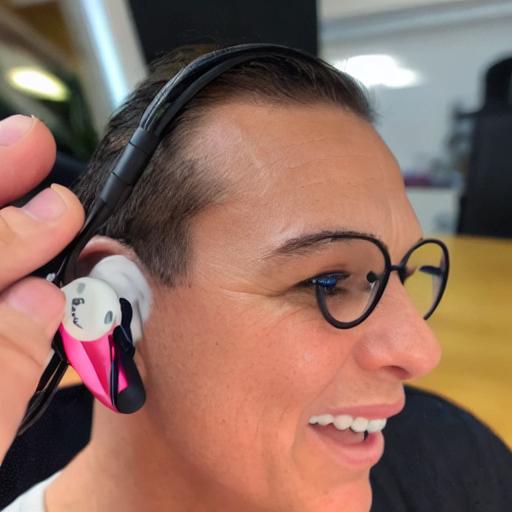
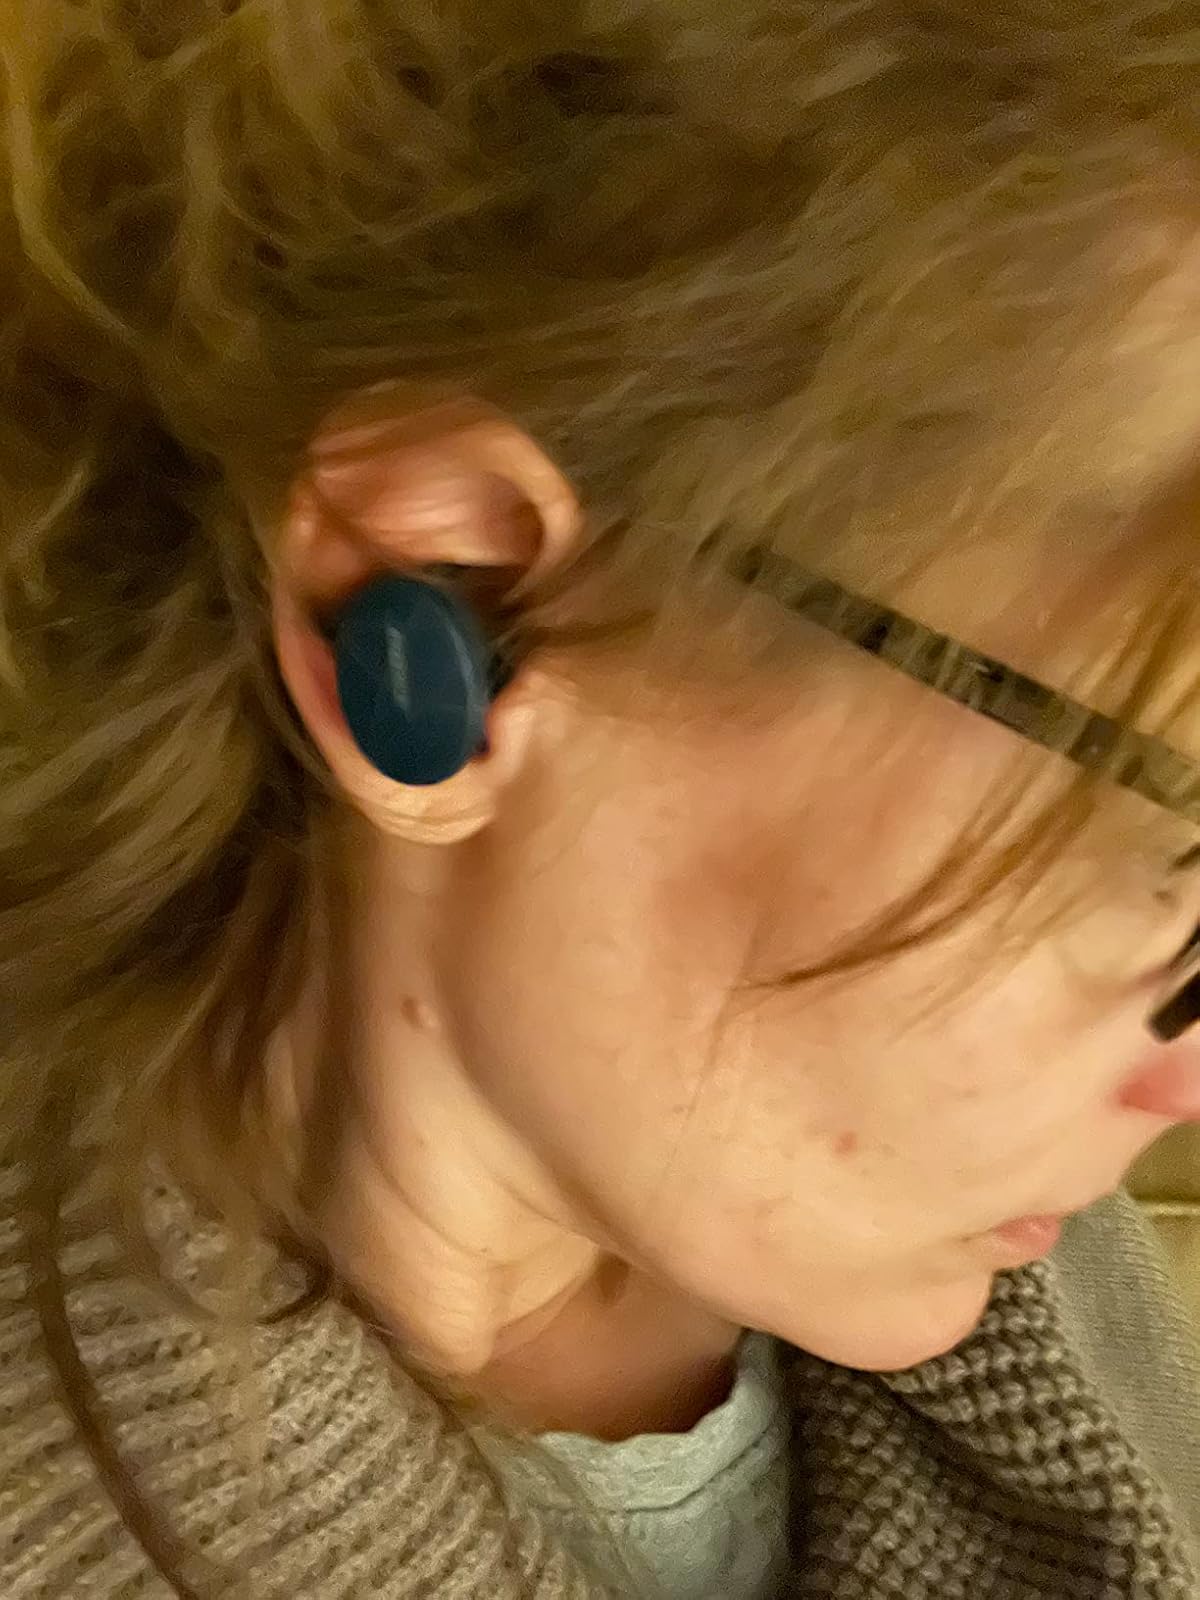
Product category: earbuds
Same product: no